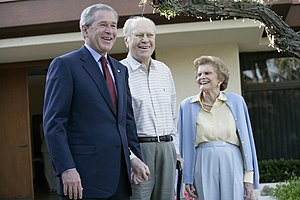
Gerald Ford
Præsident Bush sammen med Gerald og Betty Ford. Det sidst kendte billede af ekspræsidenten taget den 23. april 2006
Gerald Rudolph Ford var USA's 38. præsident.